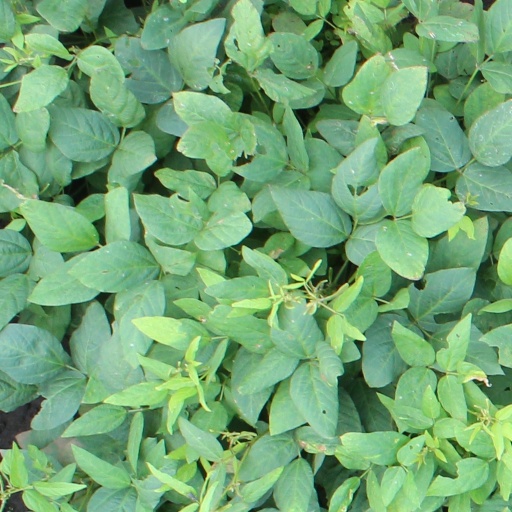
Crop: soybean